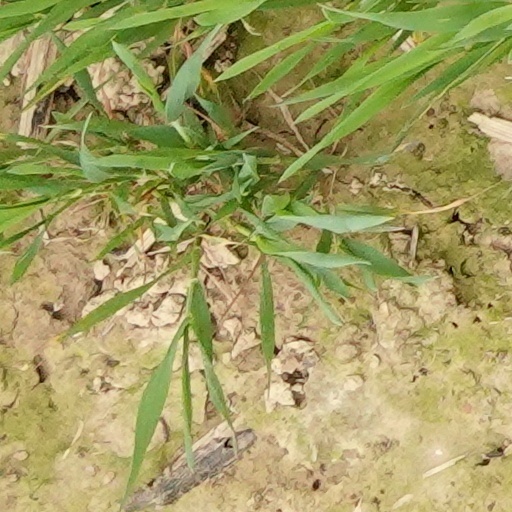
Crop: wheat